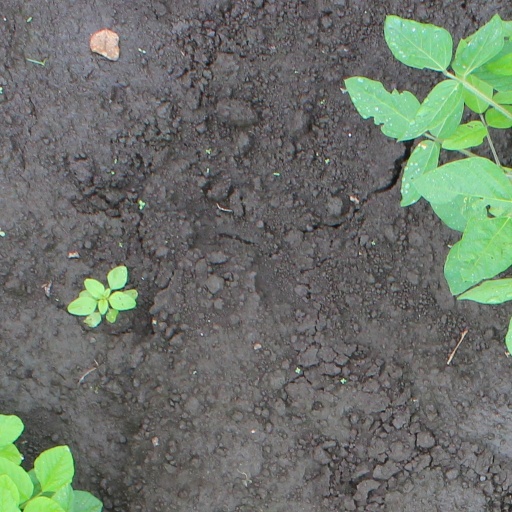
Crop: soybean